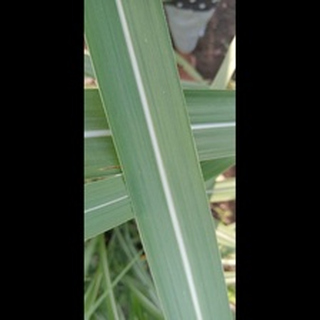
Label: healthy_sugarcane